Wilson Sutherland

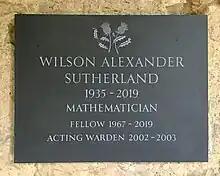
Plaque in New College, Oxford

Wilson Alexander Sutherland (26 September 1935 – 7 October 2019) was a British mathematician at the University of Oxford.